Works inspired by Tolkien

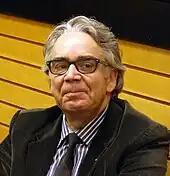
Howard Shore composed the music for the film trilogy "The Lord of the Rings".

Jack Bruce wrote a song called "To Isengard" on his first solo album "Songs for a Tailor" (1969).